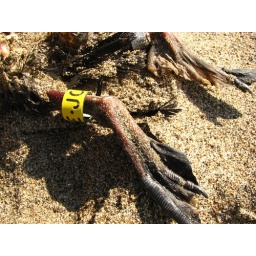
A dead bird with tags. Found in the sand on Ocean Beach, San Francisco.